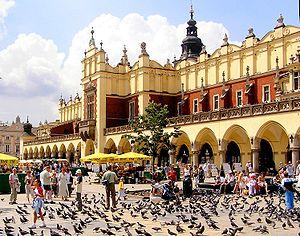
Le centre historique de Cracovie est la partie la plus ancienne de la ville de Cracovie. Cet centre est décrit par l'historien, géographe et explorateur arabe Abu al-Hasan Ali ibn al-Hussein al-Masudi vers l'an 943 au Caire dans son livre “Murūj adh-dhahab wa-ma'ādin al-jawhar” ou “Prairies d'or et mines de pierres précieuses”. N'ayant subi que peu de destructions depuis sa dévastation par les Tatars au Moyen Âge, il est riche de monuments de toutes les époques, surtout de la Renaissance, mais aussi de style baroque et néogothique. L'intérieur des bâtiments ayant aussi été préservé, les palais, églises et anciennes résidences aristocratiques de Cracovie brillent par la richesse des détails architecturaux, les vitraux, peintures et sculptures, ornementations…